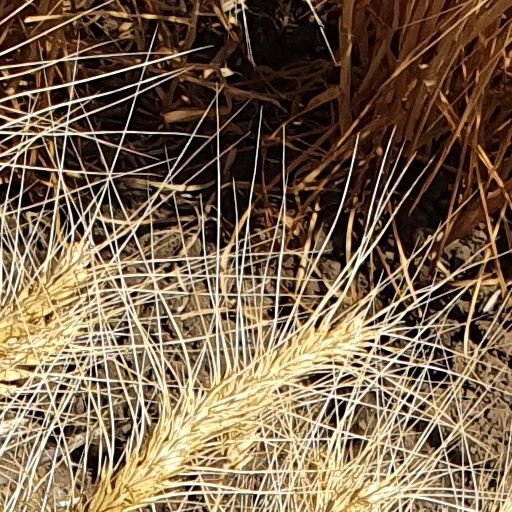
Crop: wheat